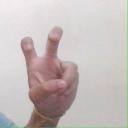
अक्षर: ई